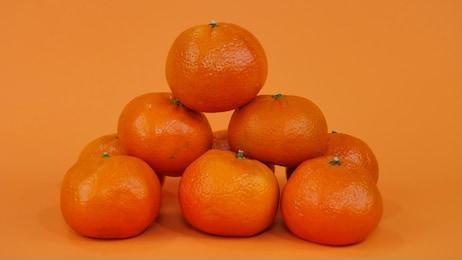
Label: mandarine